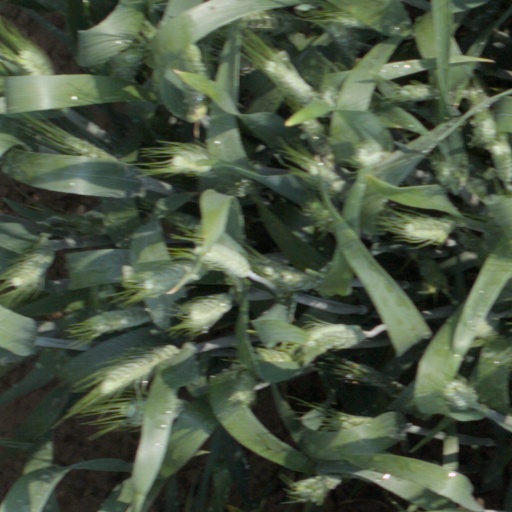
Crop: wheat